Home (The Walking Dead)

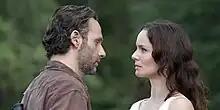
Rick continues to suffer hallucinations of his deceased wife Lori.

"Home" is the tenth episode of the third season of the post-apocalyptic horror television series "The Walking Dead". It was written by Nichole Beattie and directed by Seith Mann, and aired on AMC in the United States on February 17, 2013. In the episode, Rick Grimes (Andrew Lincoln) begins to see visions of his deceased wife and asks Hershel (Scott Wilson) for help. Meanwhile, The Governor (David Morrissey) plans an assault on the prison while Daryl (Norman Reedus) and Merle Dixon (Michael Rooker) fend for themselves out in the forest.